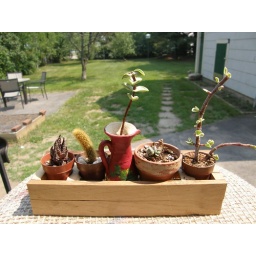
Little plants in little pots, vases, and wooden box holding them all together